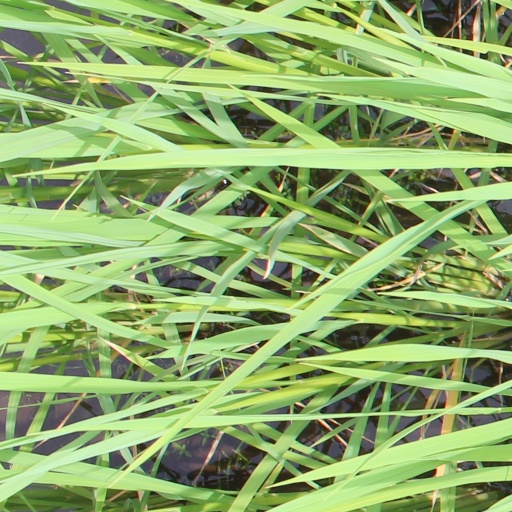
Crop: rice